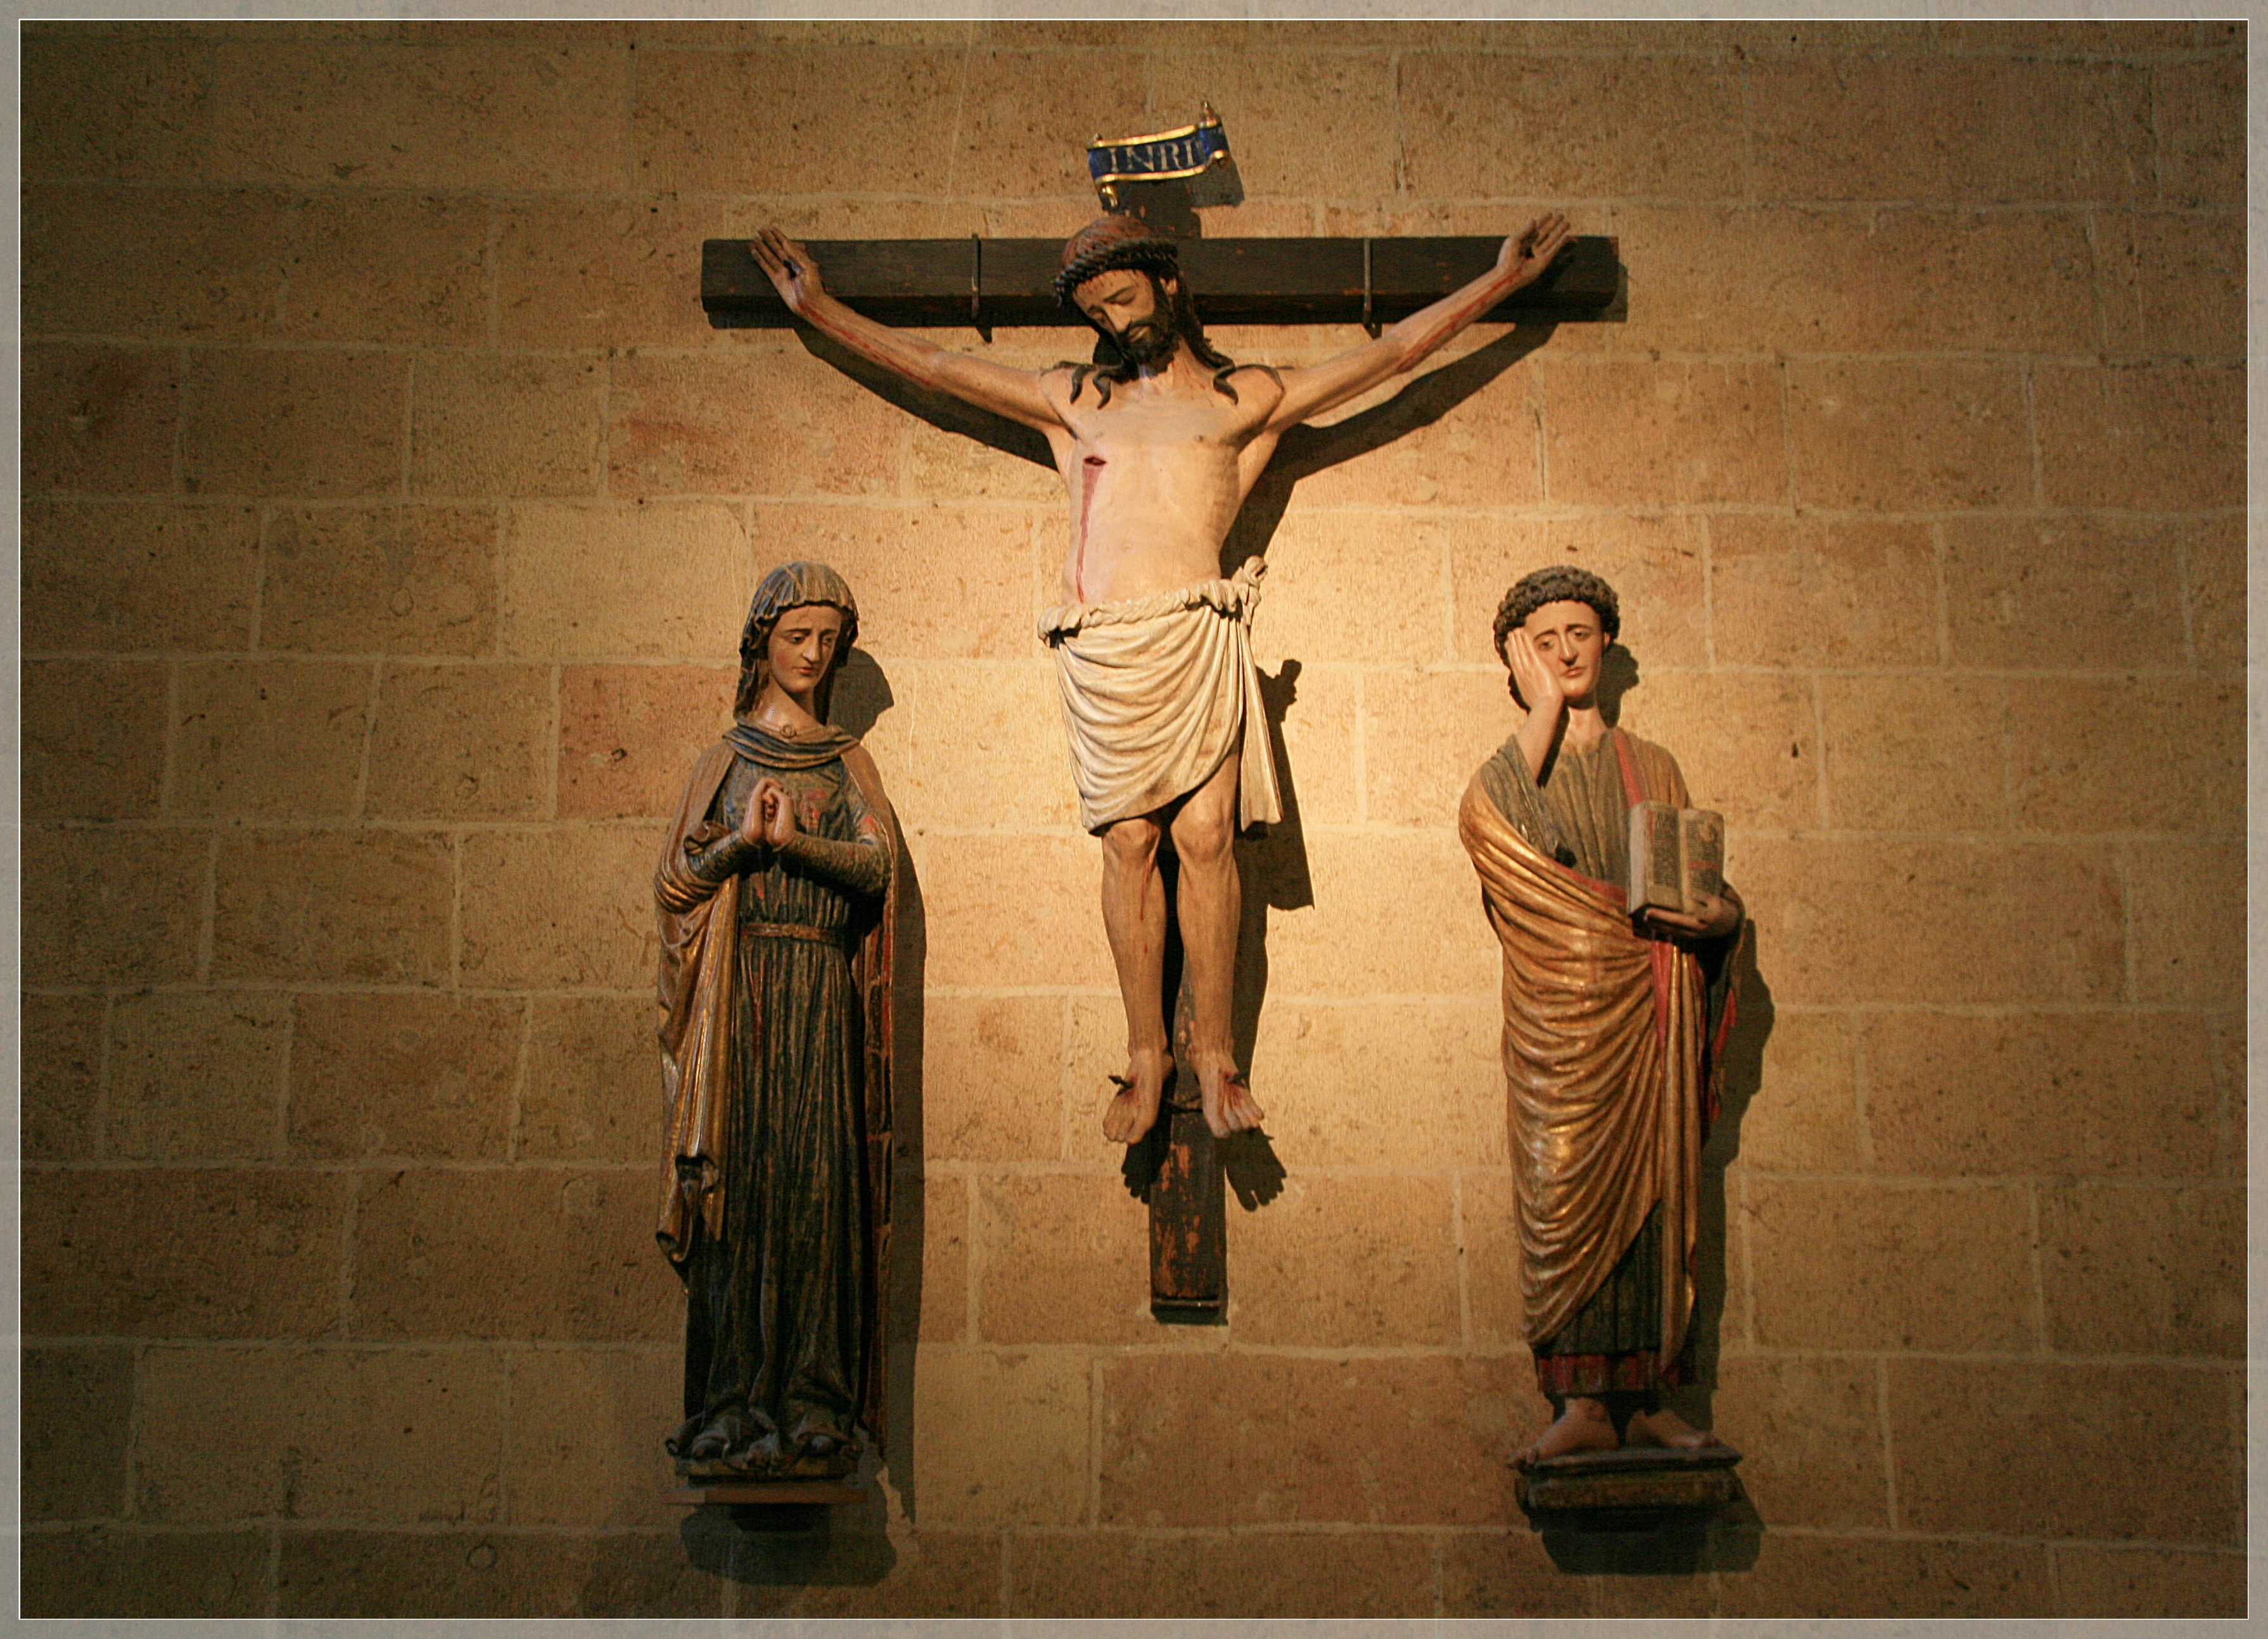
monument, statue, religion, sculpture, art, temple, photograph, segovia, catedraldesegovia, image, tourist attraction, modern art, calvario, ancient history